The College Preparatory School

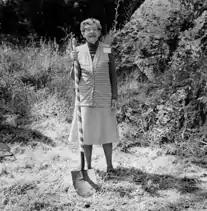
Founder Mary Harley Jenks at the Groundbreaking Ceremony for the Broadway campus, 10 May 1980

Founded in 1960, College Prep's first campus was located in a house in the Claremont neighborhood of Oakland/Berkeley. The school was founded by Mary Harley Jenks, former head of the Bentley School, and Ruth Willis. Miss Jenks, the first Head of School, envisioned a school that valued "high standards of scholarship and conduct." In 1983 College Prep moved to its current campus on Broadway.